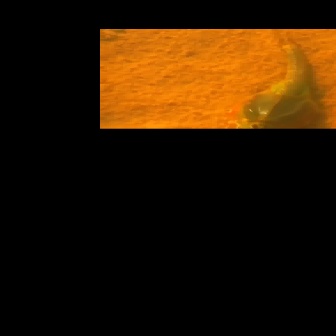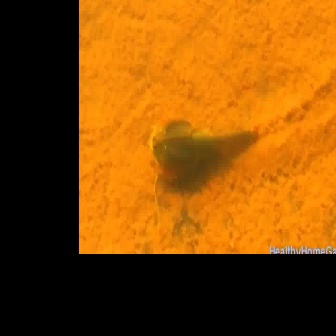
  Please identify the target specified by the bounding box [225,34,319,128] in the first image and locate it in the second image. Return the coordinates in [x_min,y_min,x_max,y_max] format.
Answer: [147,117,261,231]